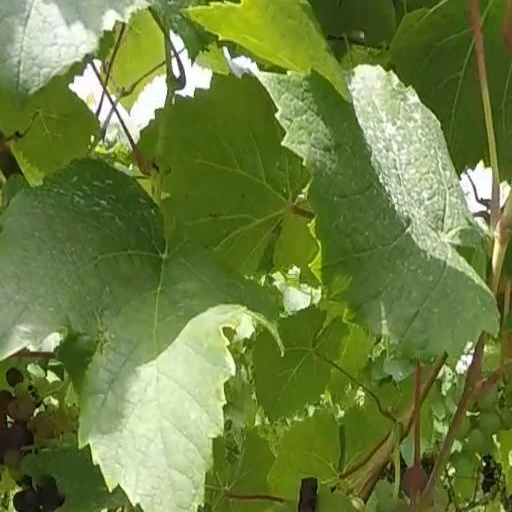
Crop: grape